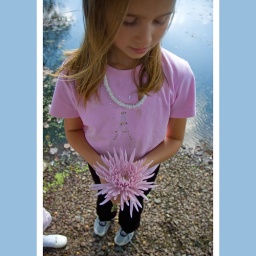
Holding a pink flower left over from a wedding party